2014 AFL Grand Final

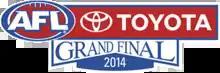
View of the Melbourne Cricket Ground, shortly after gates opened for the 2014 AFL Grand Final.

The 2014 AFL Grand Final was an Australian rules football game contested between the Sydney Swans and the Hawthorn Football Club at the Melbourne Cricket Ground on 27 September 2014. It was the 119th annual grand final of the Australian Football League (formerly the Victorian Football League), staged to determine the premiers for the 2014 AFL season. The match, attended by 99,460 spectators, was won by Hawthorn by a margin of 63 points, marking the club's second consecutive premiership and twelfth VFL/AFL premiership victory overall. Hawthorn's Luke Hodge was awarded the Norm Smith Medal as the best player on the ground.